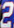
Number: 2